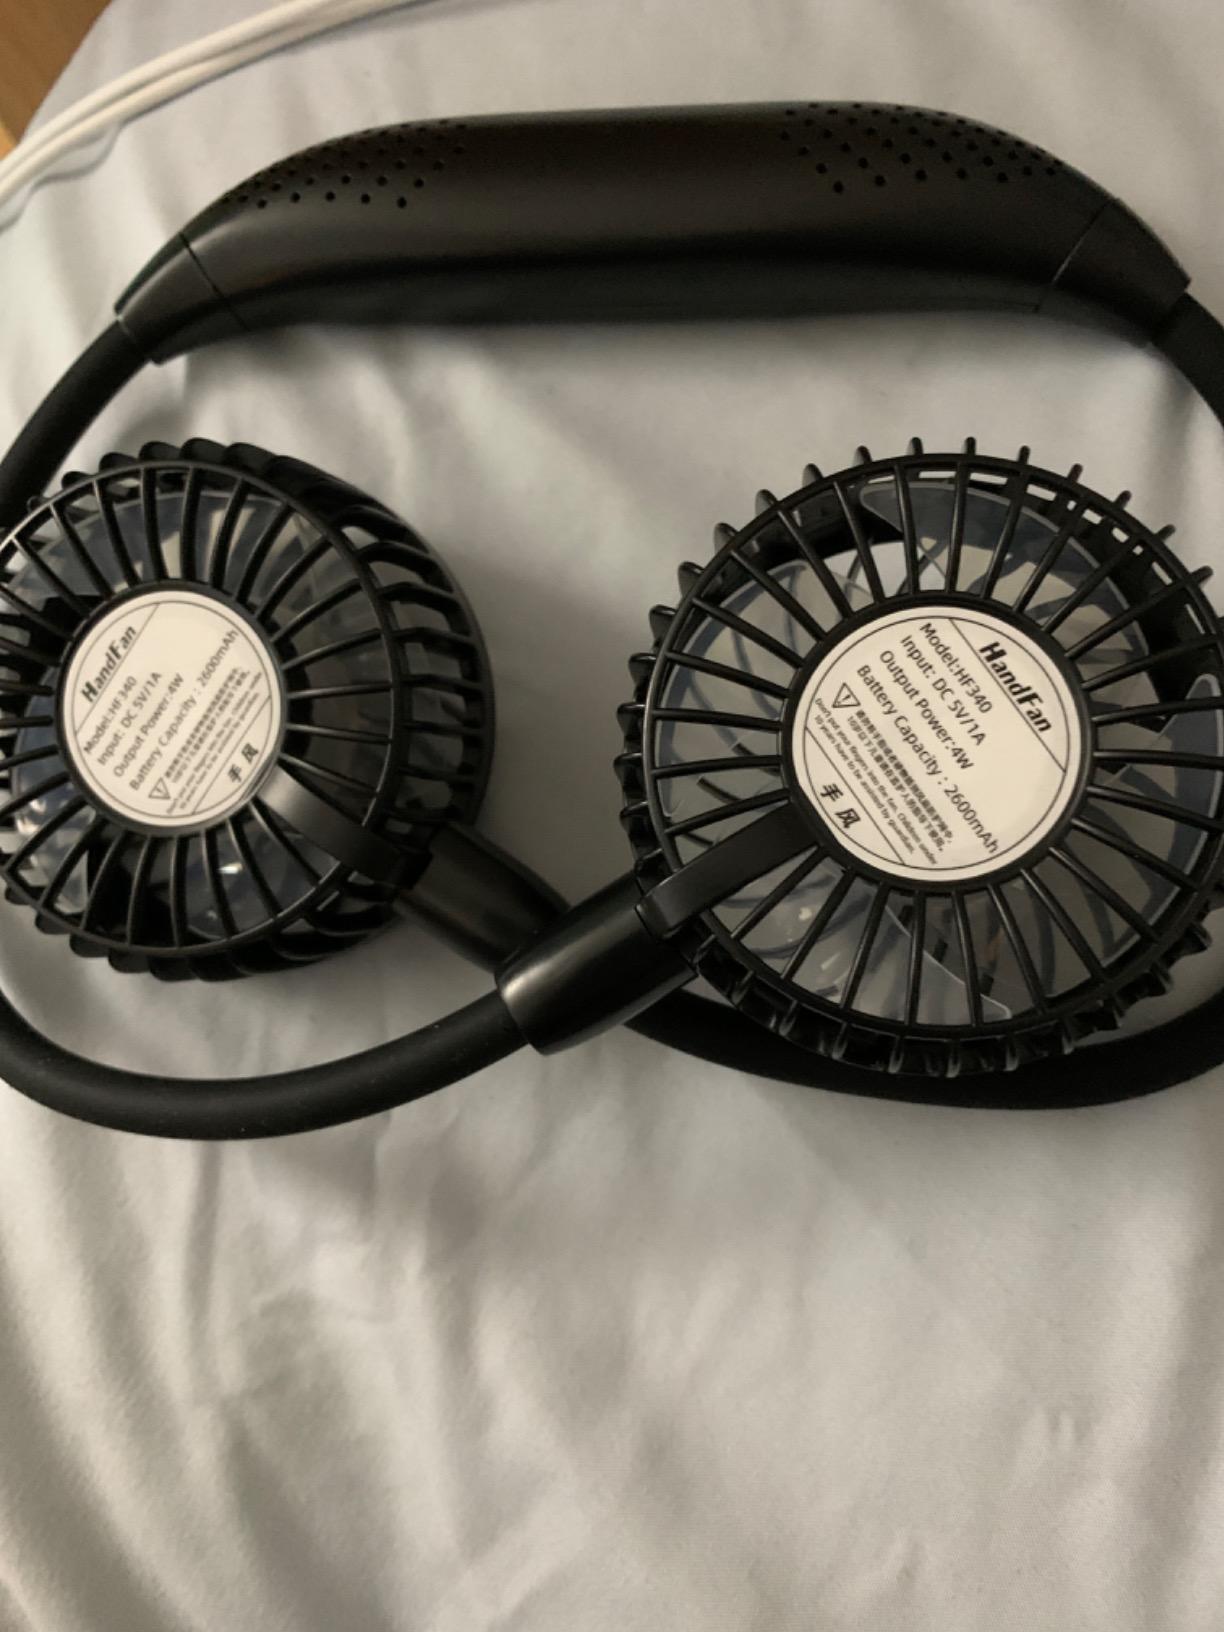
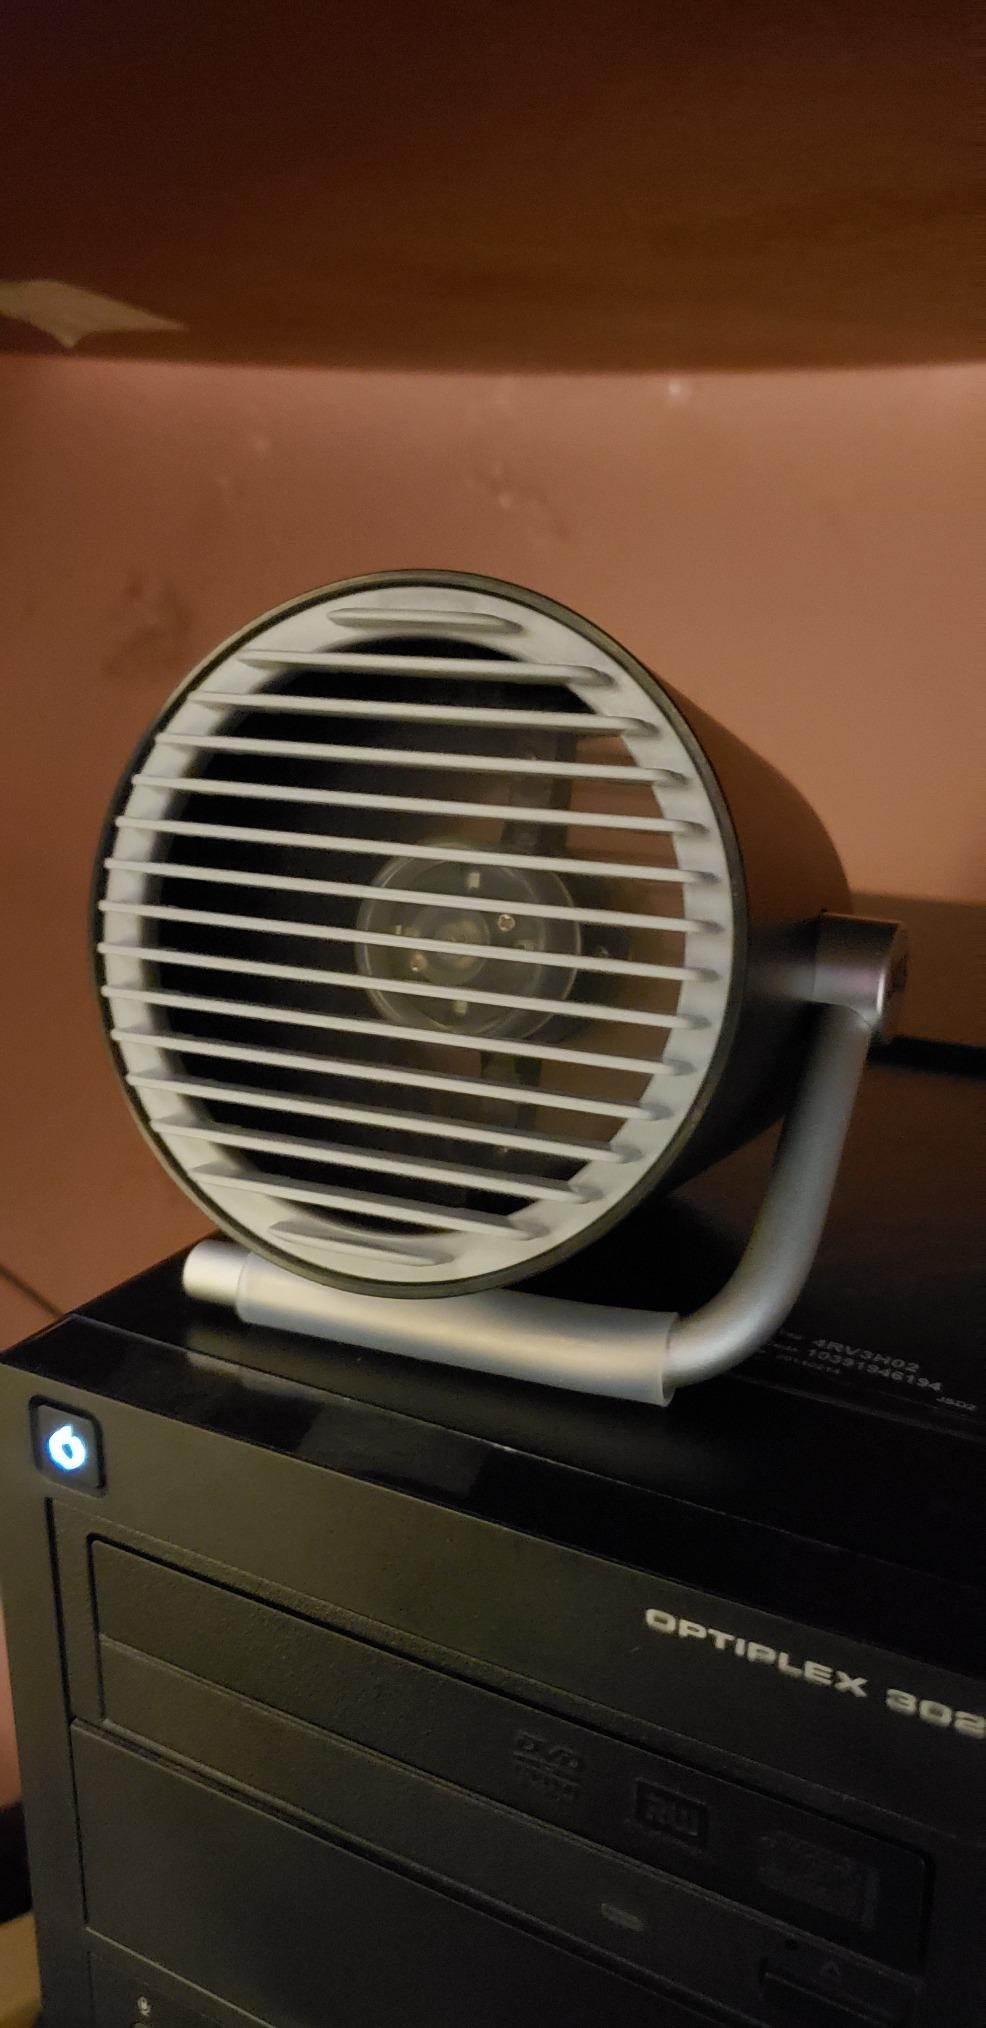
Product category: fan
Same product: no